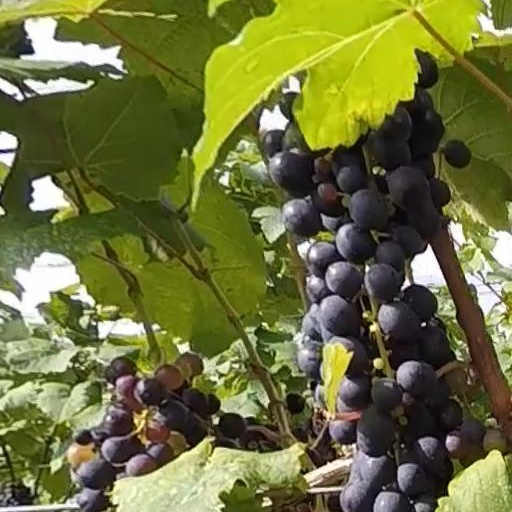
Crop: grape